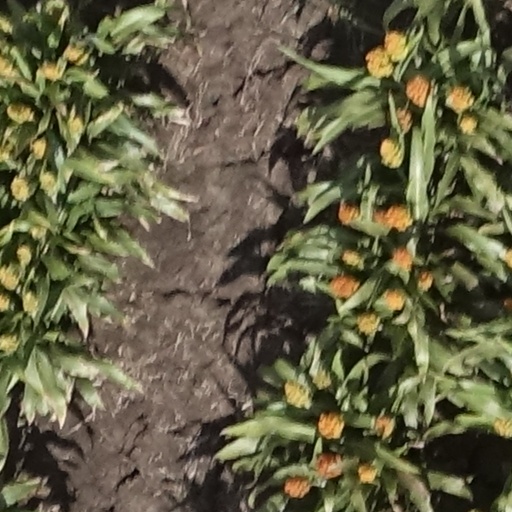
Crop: sorghum